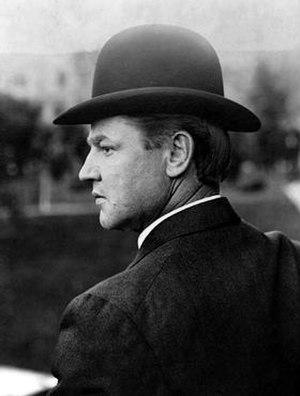
William Dudley Haywood, plus connu sous le nom de Big Bill Haywood, fut une figure centrale du mouvement ouvrier américain. Il fut un dirigeant de la Western Federation of Miners, un membre fondateur et un leader des Industrial Workers of the World, et un membre du comité exécutif du parti socialiste américain avant d'être un des fondateurs du Parti communiste auquel il appartiendra jusqu'à sa mort. Pendant les deux premières décennies du XXe, il participa à plusieurs des luttes ouvrières les plus importantes, dans le Colorado, le Massachusetts et le New-Jersey.